Octatonic scale

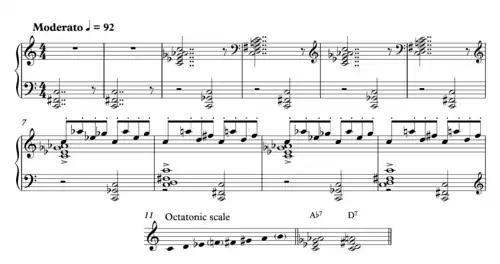
Coronation scene from "Boris Godunov".

Taruskin also cites the following bars from J. S. Bach's English Suite No. 3 as octatonic: